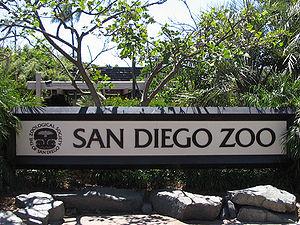
Pet Sounds est le onzième album studio du groupe de rock nord-américain The Beach Boys, sorti le 16 mai 1966 sur le label Capitol Records. L'album est souvent considéré comme l'un des plus influents de l'histoire de la musique pop, et comme l'un des tout meilleurs, avec des chansons comme Wouldn't It Be Nice ou God Only Knows. Pet Sounds est essentiellement un projet solo de Brian Wilson, créé après que Wilson ait arrêté les tournées avec le groupe pour se concentrer sur l'écriture et l'enregistrement. L'album est caractérisé par des harmonies vocales complexes mêlées à de riches arrangements et à des effets sonores inédits, faisant appel à des instruments moins conventionnels en plus des claviers et guitares typiques de la musique pop/rock à l'époque : orgues, clavecins, flûtes, accordéon, harmonica basse, hautbois, thérémine, instruments à cordes de type hawaïen, mais aussi sifflet pour chien, sonnette de bicyclette, canettes de Coca-Cola et aboiements de chiens.
Le Zoo de San Diego est situé dans le parc Balboa à San Diego, en Californie, aux États-Unis. Il revendique 4 000 animaux de 800 espèces hébergées dans un espace boisé de 40 hectares. Il s'investit dans le bien-être animal et la protection des espèces menacées. L'une des priorités est la mise en place d'infrastructures les plus naturelles possibles tant pour les animaux que les visiteurs.